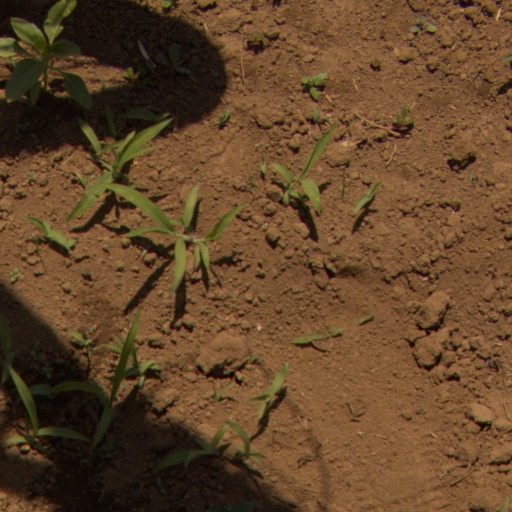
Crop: Jerusalem artichoke